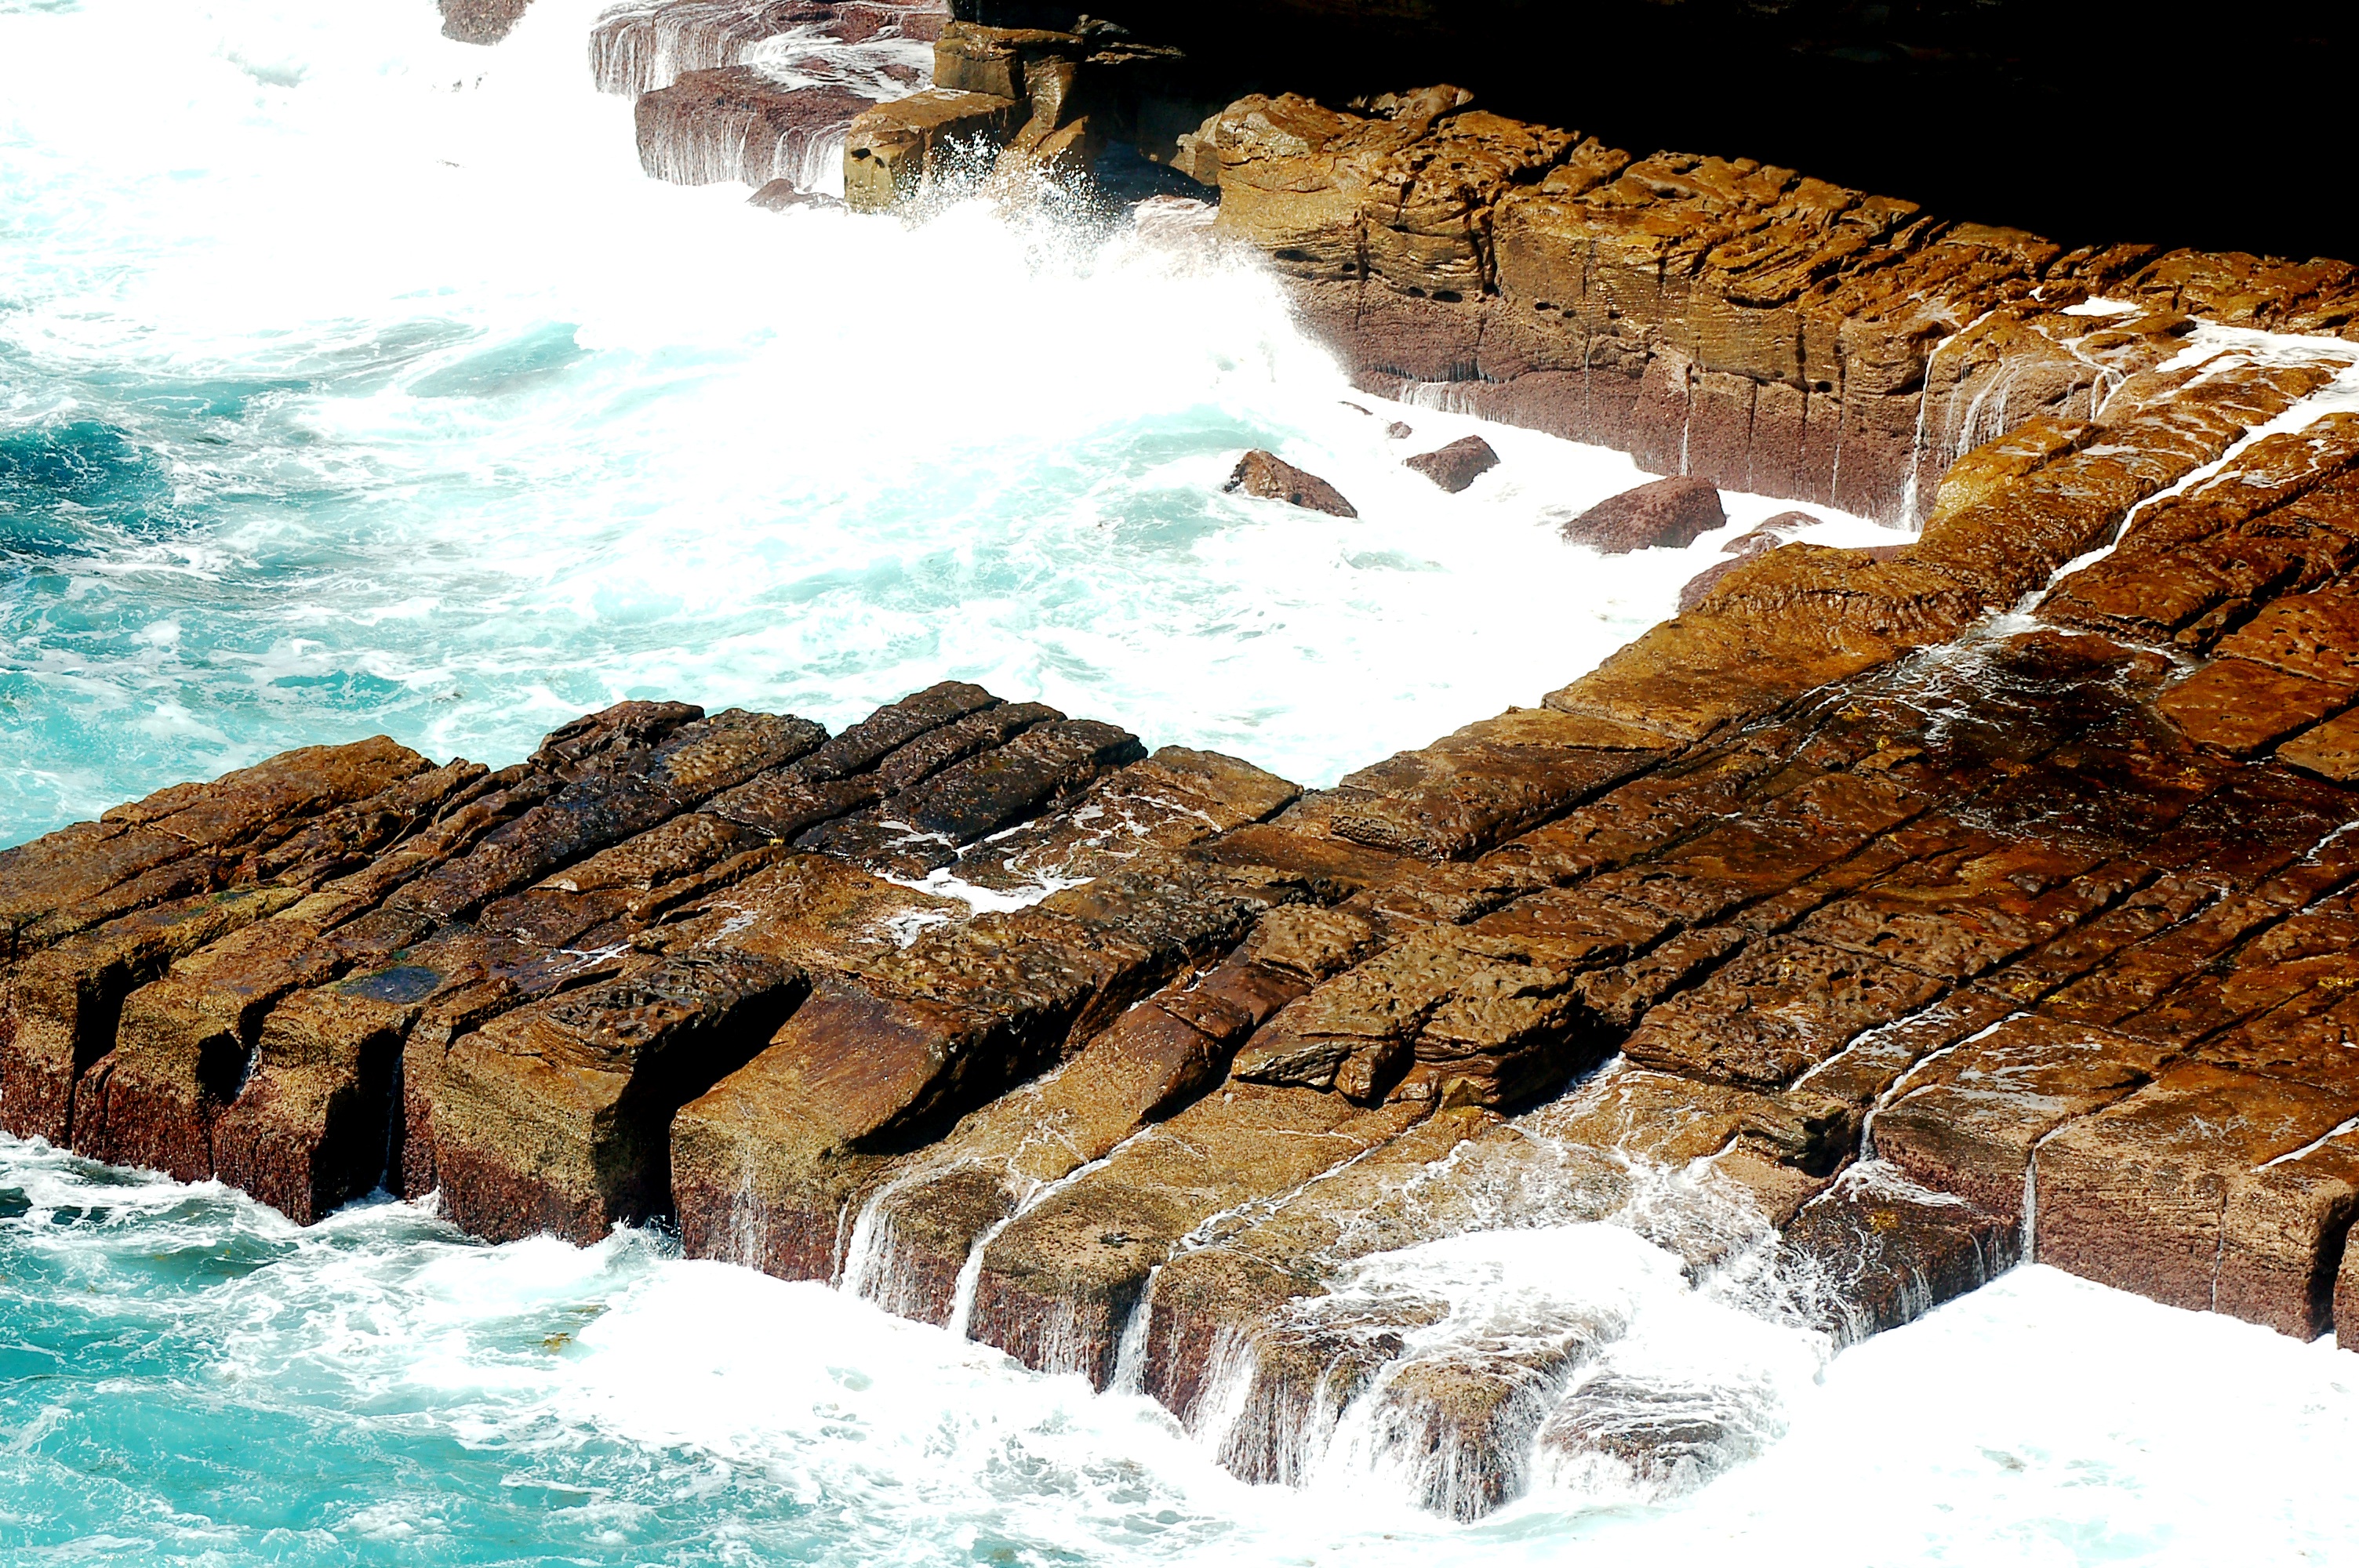
sea, coast, water, rock, shore, wave, formation, cliff, surf, spray, sydney, terrain, australia, geology, water feature, landform